Georgiana McCrae

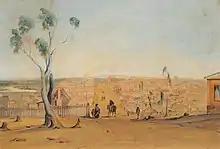
Collins Street, Melbourne, 1841

Around this time (Georgiana did not give a definite year in her memoirs), Jane Graham fell out of a wagon and struck her head. She was incapacitated for the rest of her life, and moved to Margate, where she died in 1838. Georgiana went to live at Gordon Castle in Scotland, home to her grandfather, Alexander, 4th Duke of Gordon. She now lived surrounded by splendour, including galleries with paintings by Holbein, Titian, Van Dyke and Reaburn. The elderly Duke died in 1827, however, and at the age of 23 she went to live with her father (now the 5th Duke of Gordon) and his wife Elizabeth at Huntly Lodge. Her father needed to deal with crushing debt left to him by Alexander, as well as rebuilding the east wing of Gordon Castle after it burnt down that same year.